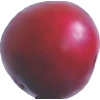
Label: cherry_wax_red